Glory Lane

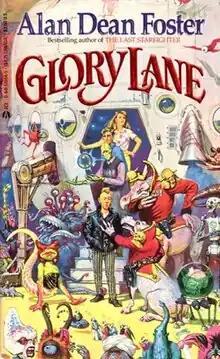
First edition

Glory Lane (1987) is a science fiction novel by American writer Alan Dean Foster. The book takes place outside of either of Foster’s two usual universes, Spellsinger and the Humanx Commonwealth.